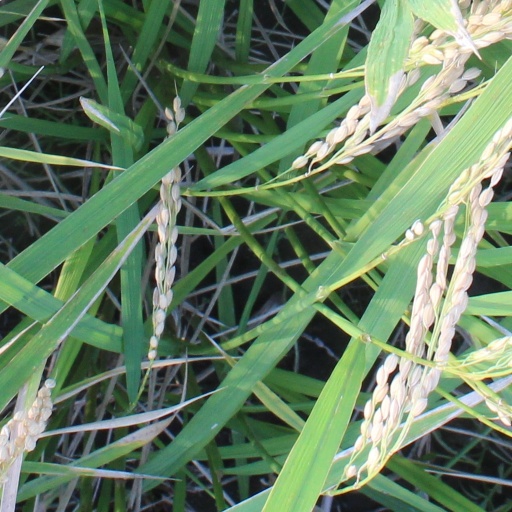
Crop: rice